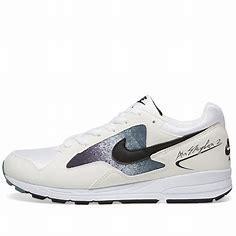
Brand: Nike
Model: Air Skylon Ii